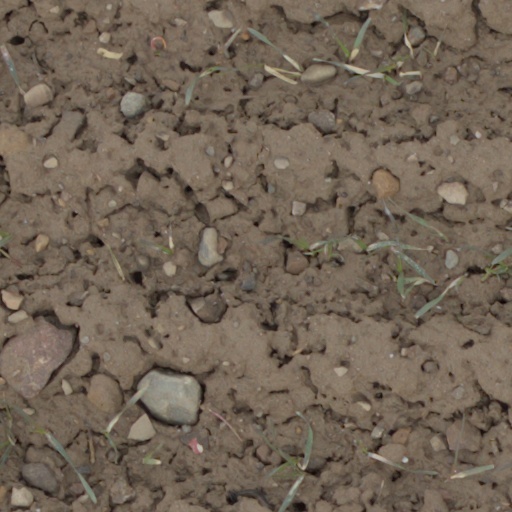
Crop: wheat